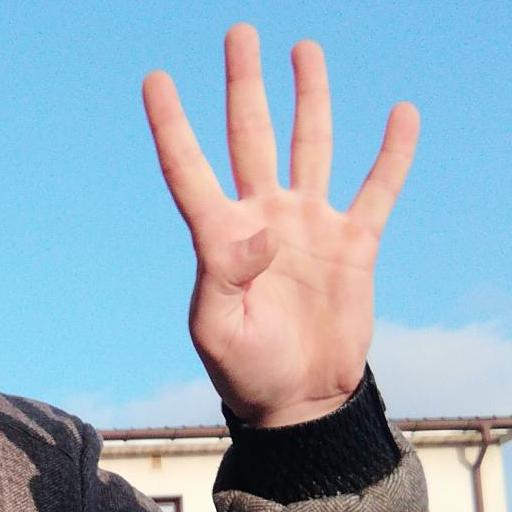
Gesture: four